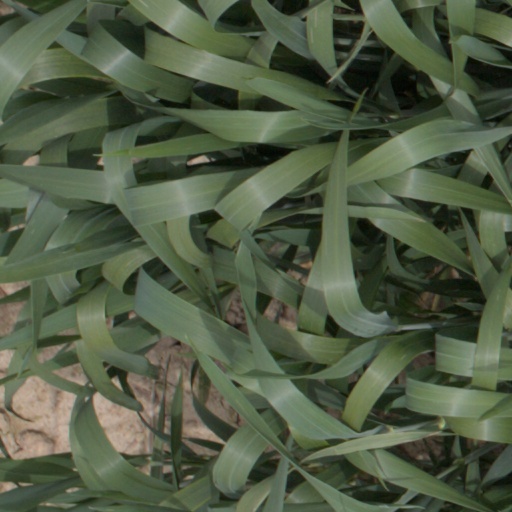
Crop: wheat